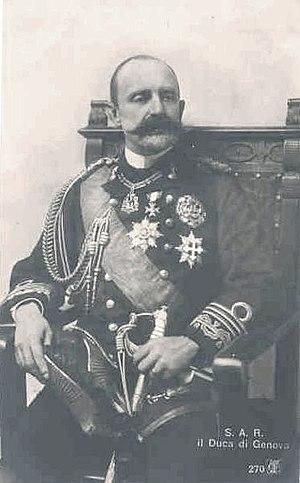
Thomas Albert Victor de Savoie-Gênes était un membre de la Maison de Savoie, appartenant à la branche de Savoie-Gênes, et Amiral italien.